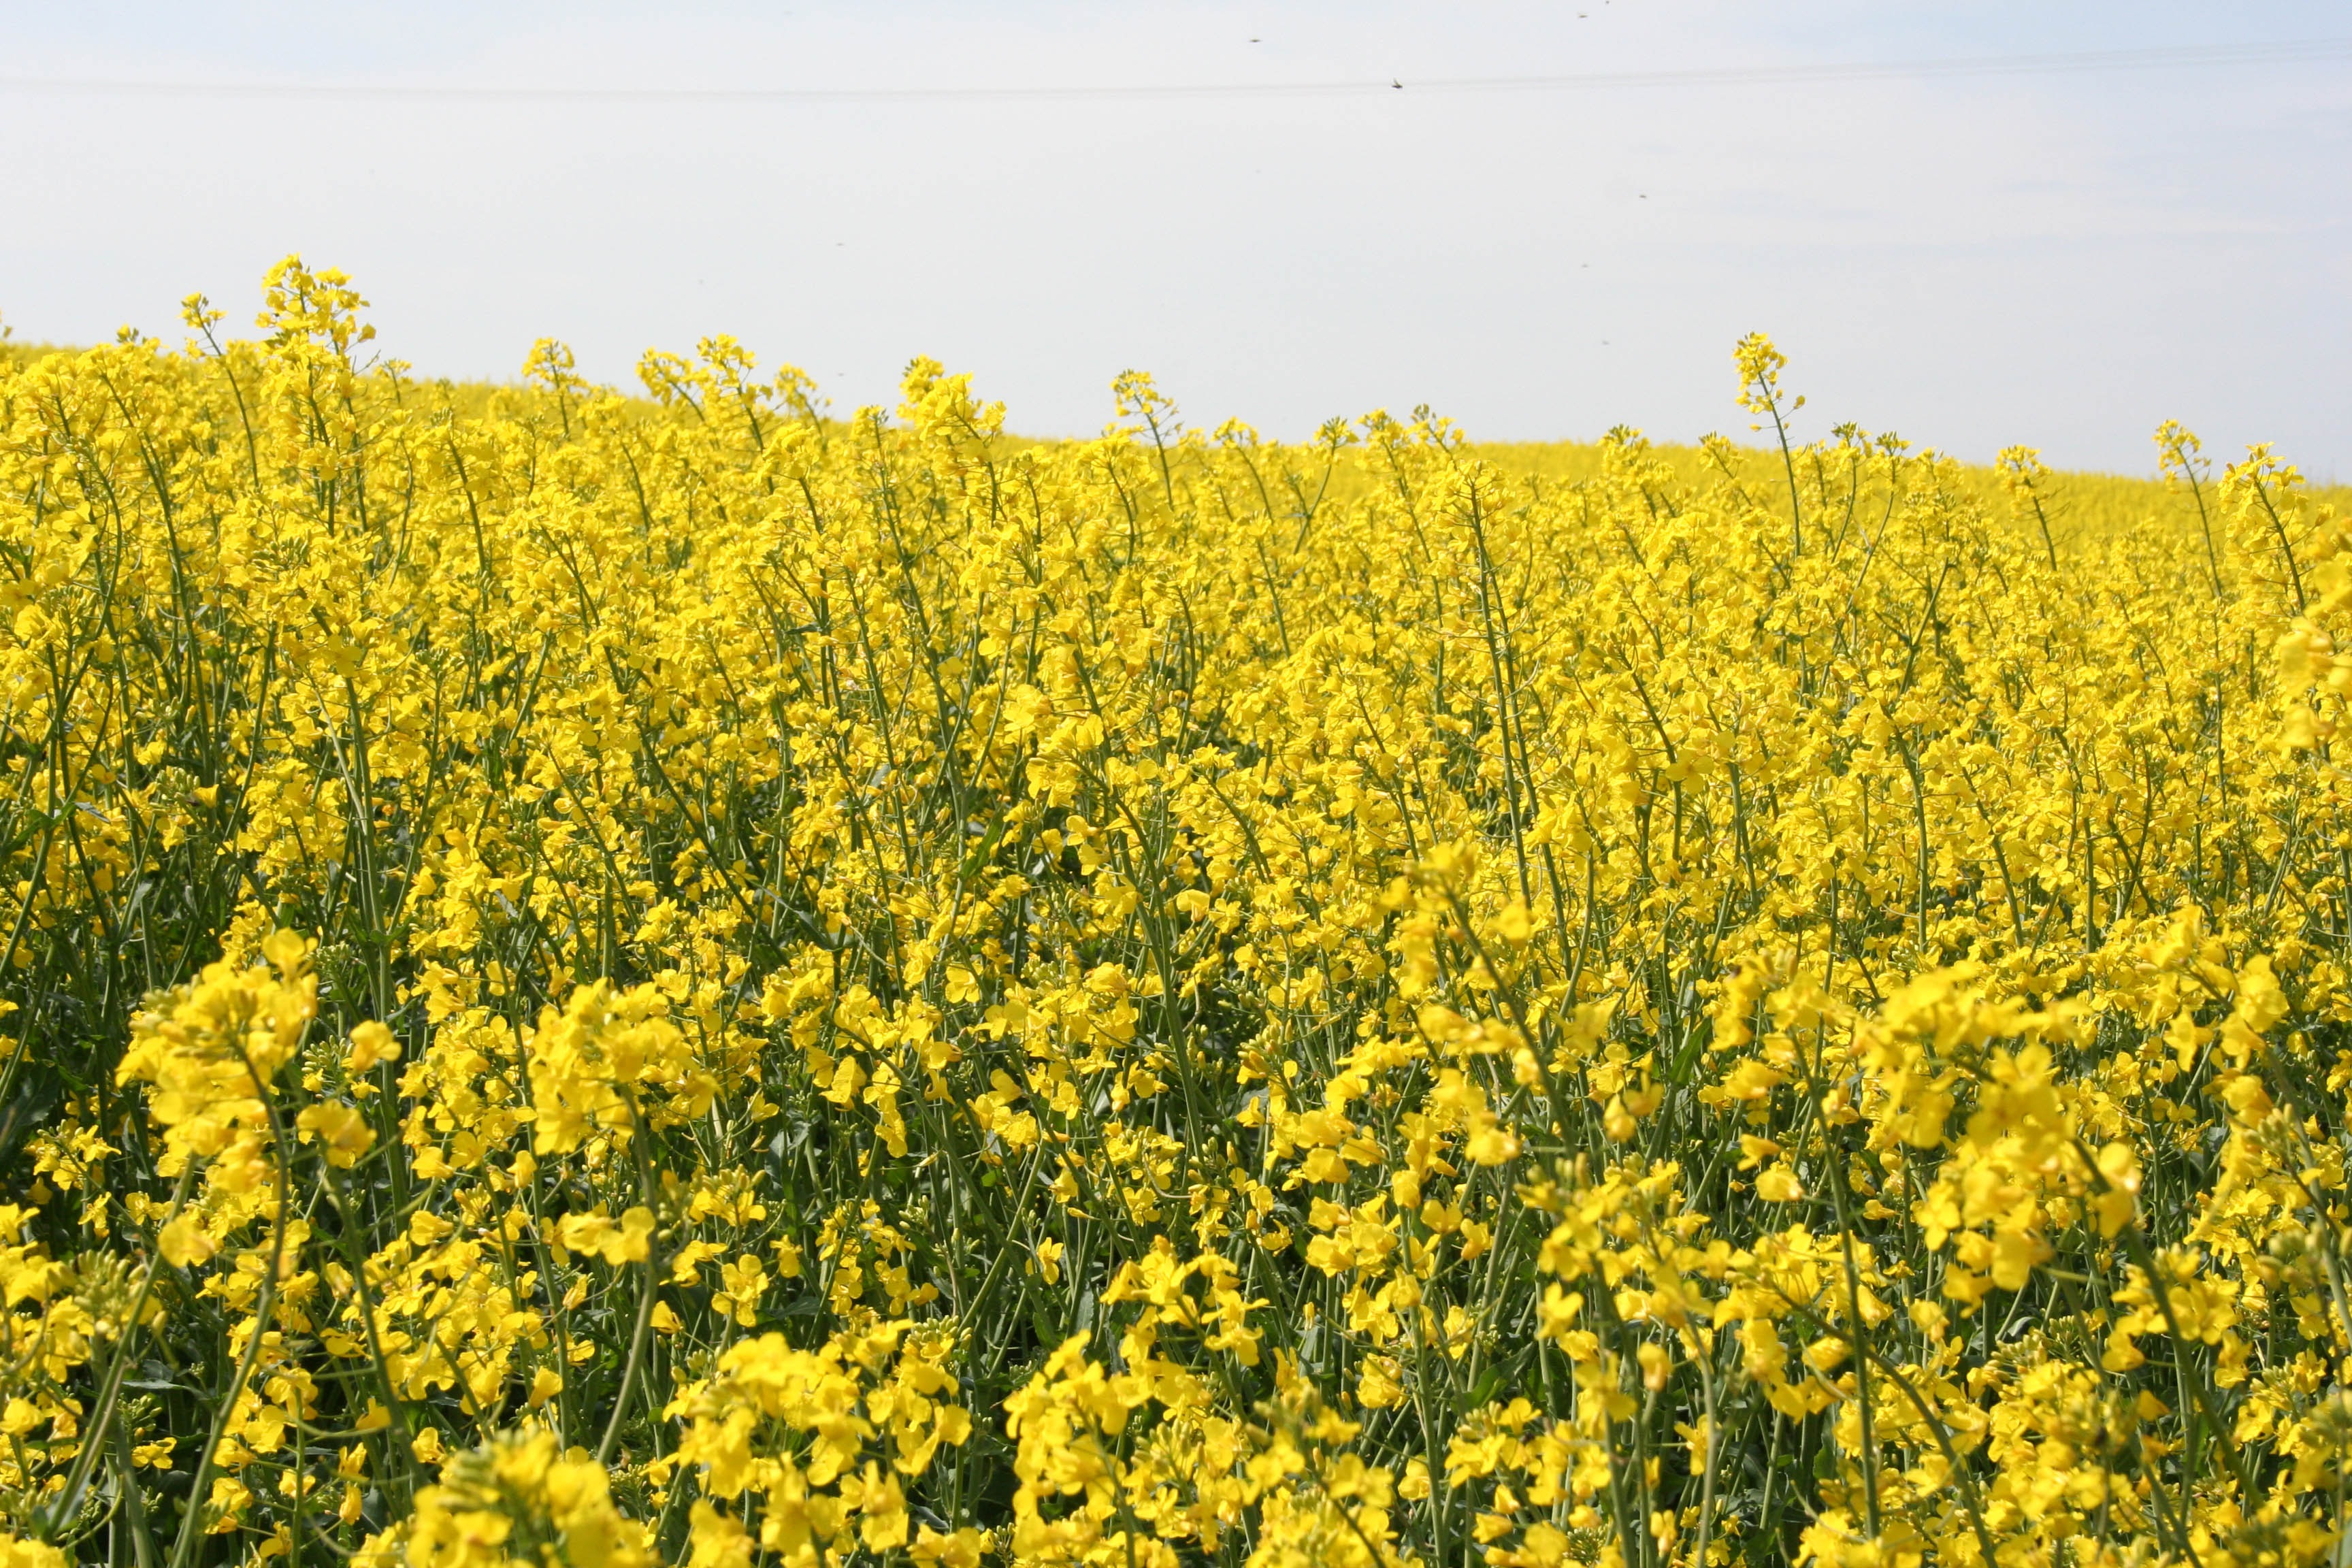
nature, plant, field, prairie, flower, food, produce, vegetable, crop, yellow, agriculture, rapeseed, canola, colza, mustard, brassica, slovakia, flowering plant, grass family, land plant, mustard plant, mustard and cabbage family, brassica rapa